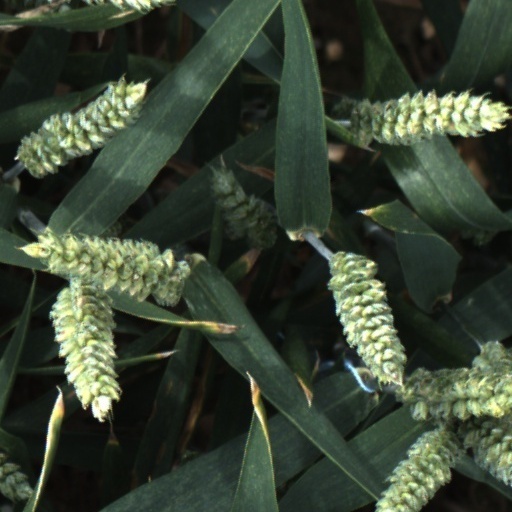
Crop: wheat